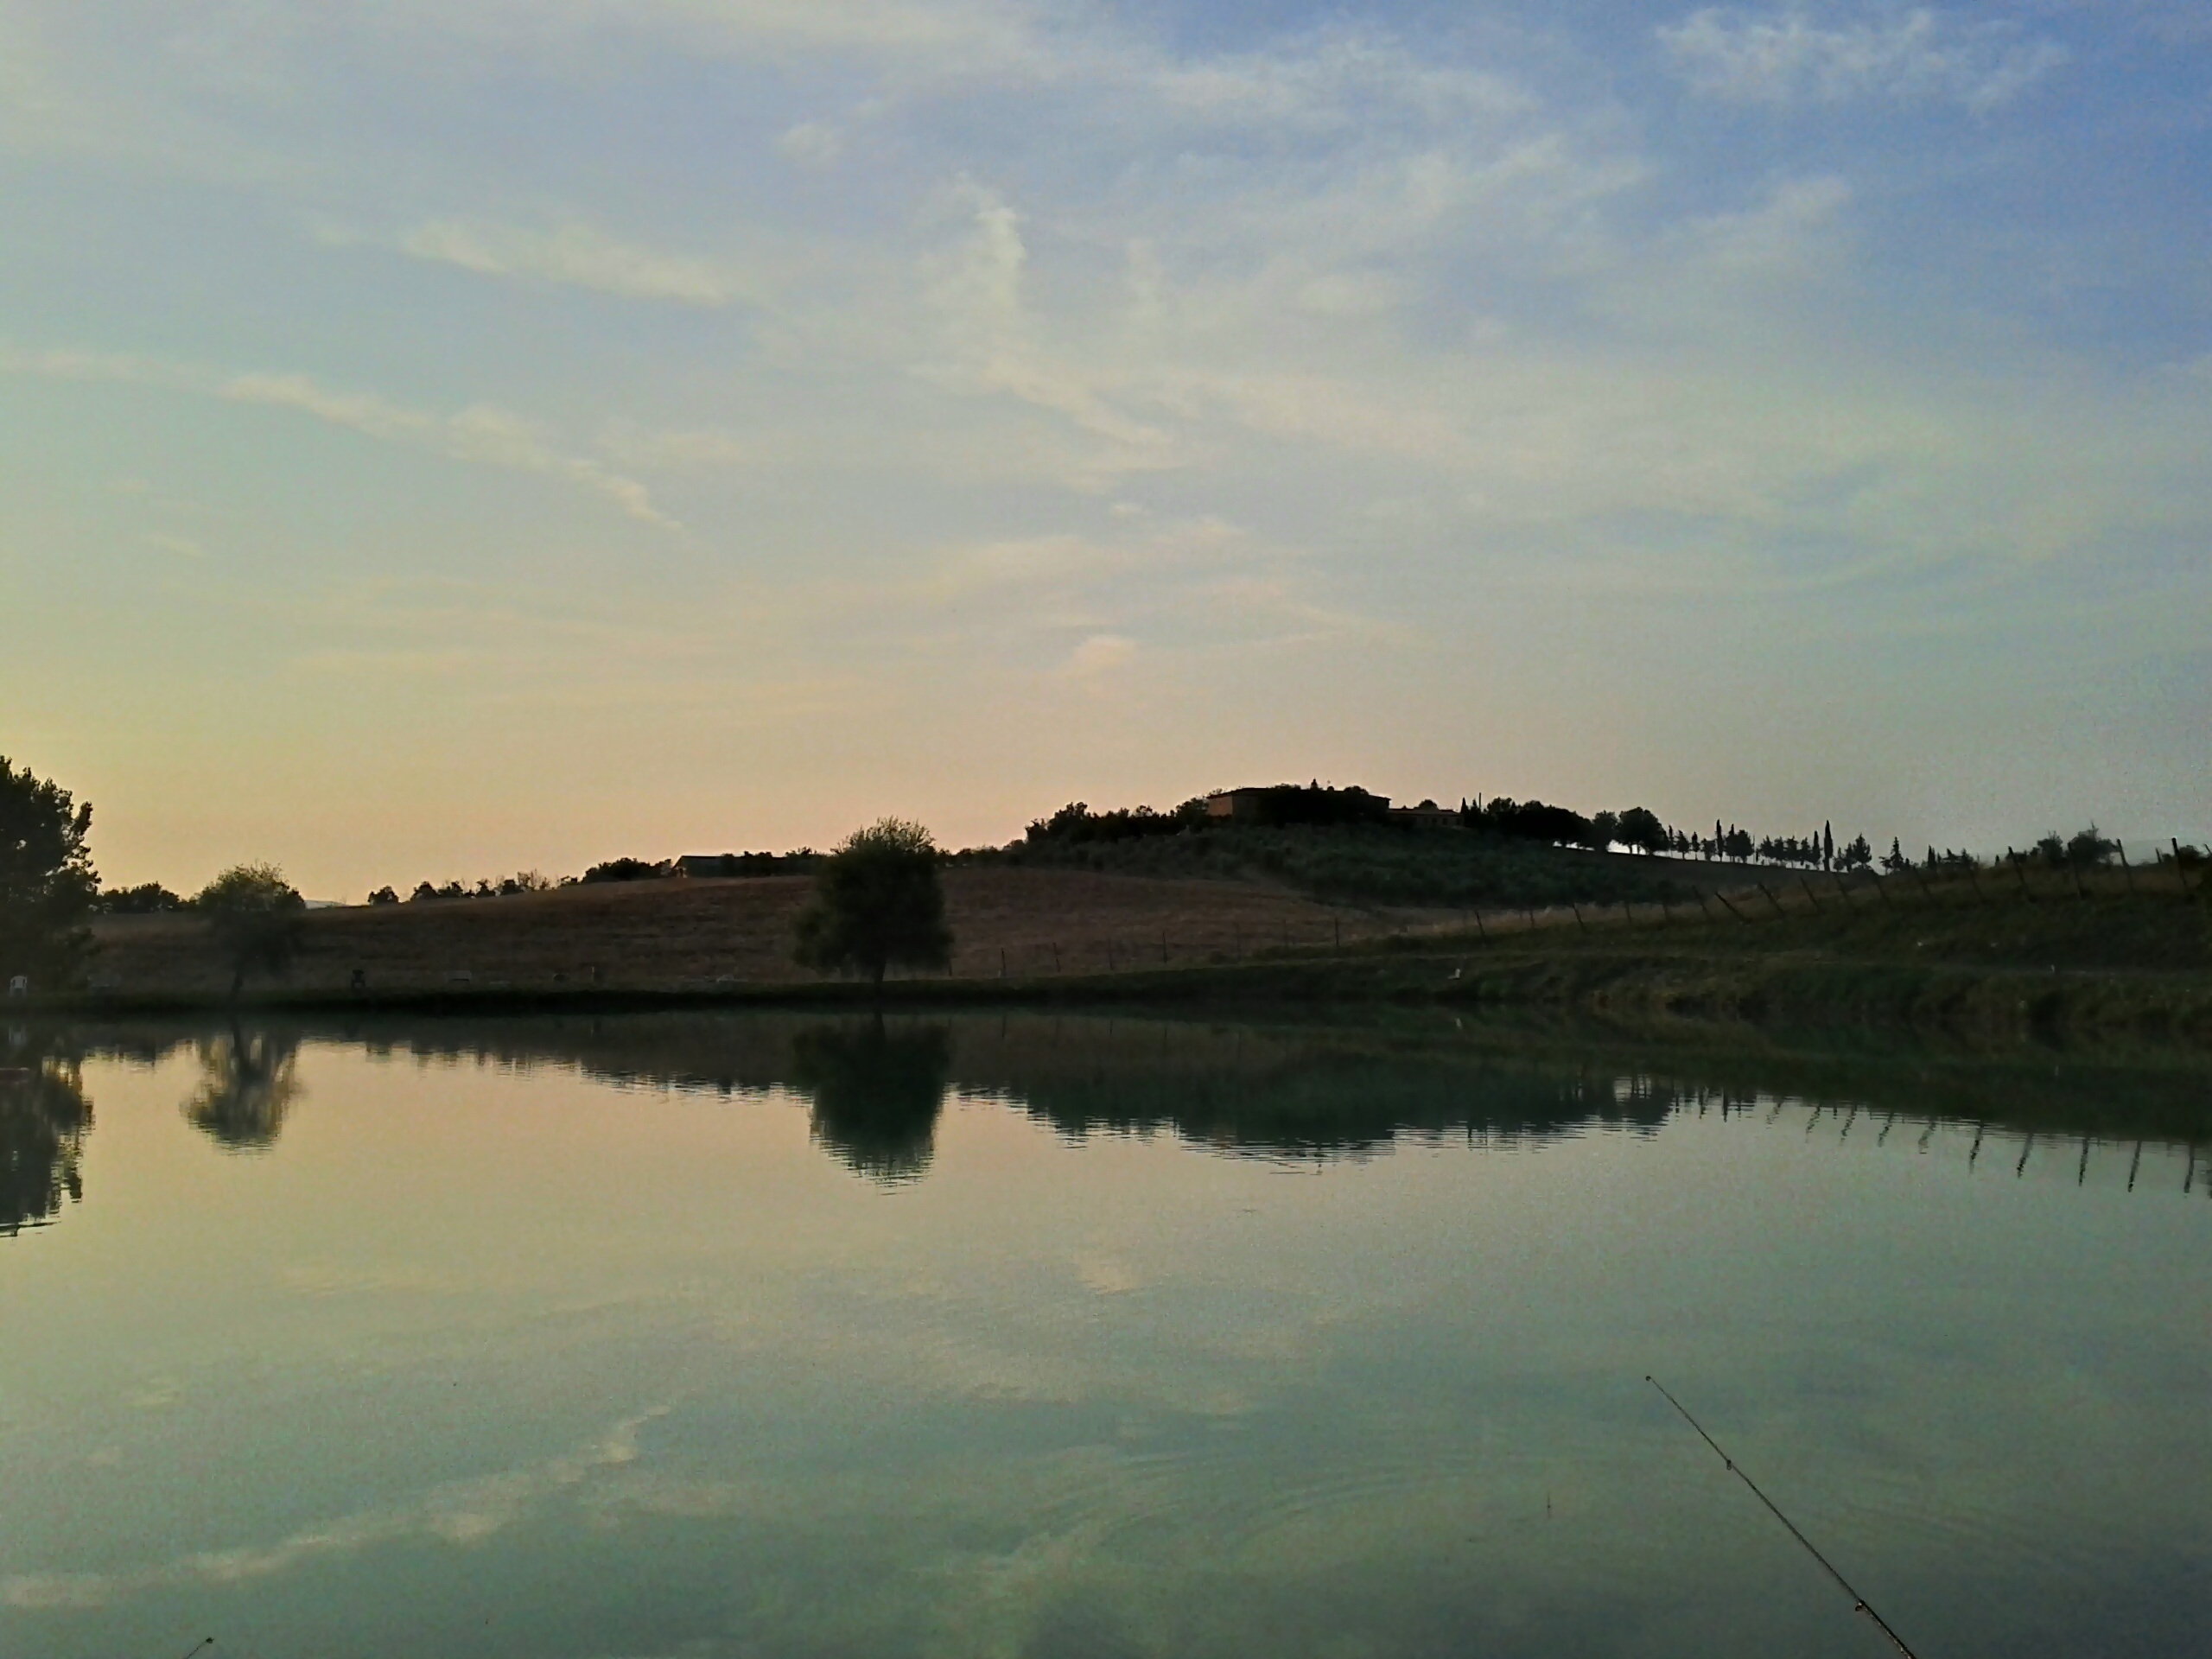
landscape, sea, tree, water, nature, horizon, marsh, cloud, sky, sunrise, sunset, mist, sunlight, morning, lake, dawn, river, summer, dusk, evening, reflection, tuscany, reservoir, waterway, body of water, wetland, loch, atmospheric phenomenon